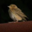
Label: bird